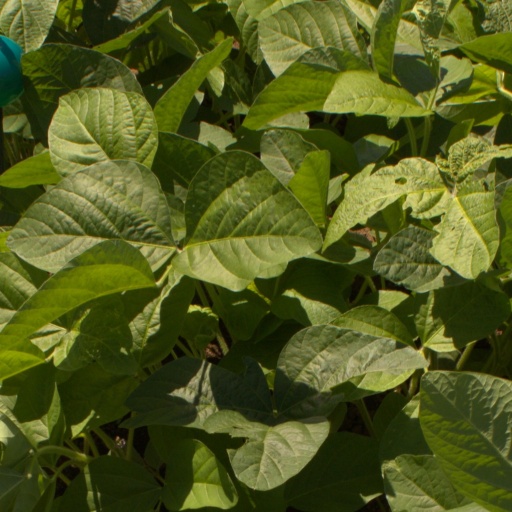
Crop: soybean